Abrisham Bridge

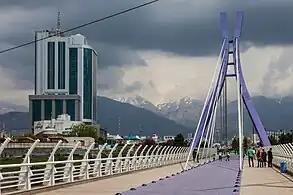

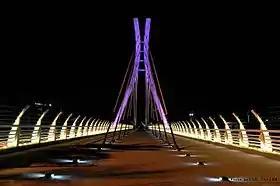
Abrisham Bridge at night

Abrisham Bridge ("Pol-e Abrišam"), literally the "Silk Bridge", is a cable-stayed bridge in Northern Tehran, Iran. It is located about 100 meters south of the Iran's Shipping Lines Tower, in the district of Abbas Abad. Extending in a north-south direction, it is intended solely for pedestrian traffic. It bridges the urban highway Hemmat Expressway, and connects the parks Ab-o-Atash and Nowruz.